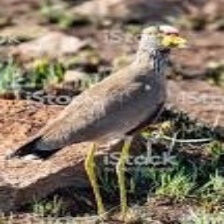
Species: WATTLED LAPWING
Scientific name: VANELLUS INDICUS